The Letter (1940 film)

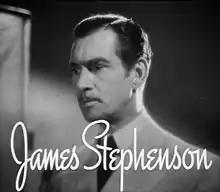
James Stephenson as attorney Howard Joyce

The film is recognized by American Film Institute in these lists: